Jefferson Davis

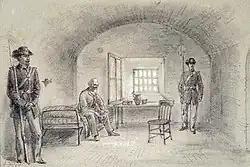
Sketch of Davis in Fort Monroe casemate by Alfred Waud (1865)

As the Southern states seceded, state authorities took over most federal facilities without bloodshed. But four forts, including Fort Sumter in Charleston, South Carolina, had not surrendered. Davis preferred to avoid a crisis because the Confederacy needed time to organize its resources. To ensure that no attack on Fort Sumter was launched without his command, Davis had appointed Brigadier General P. G. T. Beauregard to command all Confederate troops in the vicinity of Charleston, South Carolina. Davis sent a commission to Washington to negotiate the evacuation of the forts, but President of the United States Lincoln refused to meet with it.